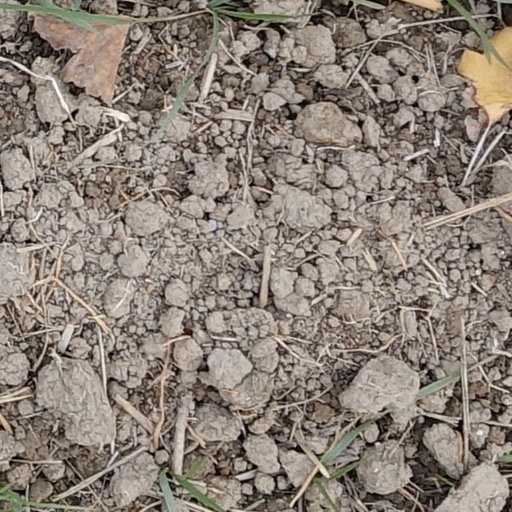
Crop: wheat